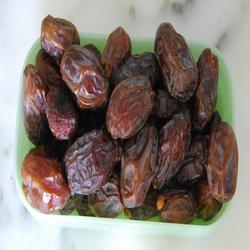
Label: Dates